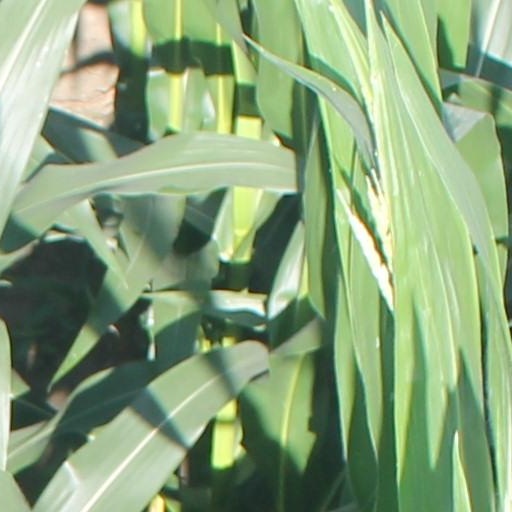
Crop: maize; corn